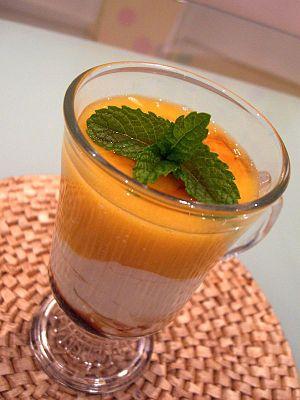
La mangue est le fruit du manguier, grand arbre tropical de la famille des Anacardiaceae, originaire des forêts d'Inde, du Pakistan et de la Birmanie où il pousse encore à l'état sauvage.